Catherine Tollemache

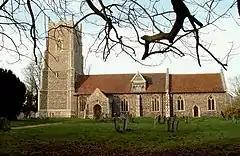
Catherine Tollemache's monument at St Mary's Helmingham mentions her surgical skill and care for the sick and wounded.

After her husband's death in 1612, Catherine lived in Ipswich. Catherine Tollemache died on 24 March 1621. Her memorial at St Mary's Church, Helmingham, gives her names as "Catharine Tallemache" and mentions her "skill & singular experience in chyrurgerie", that is "surgery".